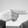
ASL letter: H